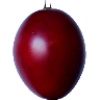
Label: Tamarillo 1